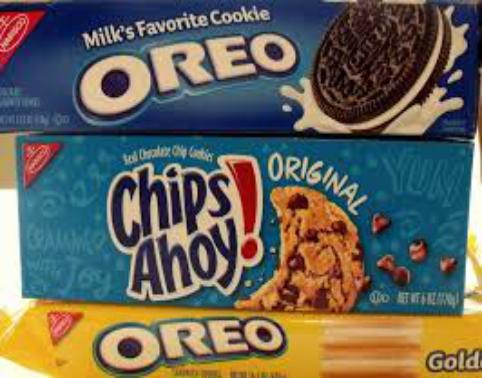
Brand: Chips Ahoy!
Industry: Food